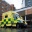
Label: ambulance